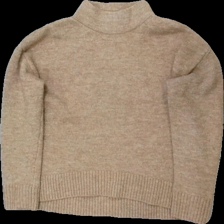
View: front
Type: Sweater
Category: Ladies
Brand: Kappahl
Colors: Beige
Material: 60% akryl 40% polyester
Cut: Turtle neck
Size: XS
Season: All
Damage: luddig
Damage location: middle center
Price range: <50
Recommended usage: Reuse
Description: stickad sweater med turtle neck